John 13

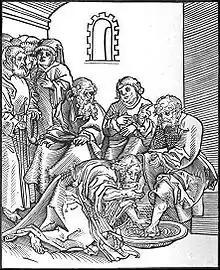
A woodcut of John 13:14–17, from "Passionary of the Christ and Antichrist", by Lucas Cranach the Elder (1472–1553)

From the Greek syntax and theme perspective, evangelical scholar D. A. Carson regards verse 1 as an introduction to the whole 'Farewell Discourse', whereas verses 2–3 show the first demonstration of the full extent of Christ's love.